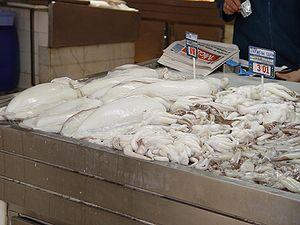
Les calmars, aussi appelés calamars, ou teuthides constituent un groupe morphologique, apparu au début du Jurassique, de céphalopodes décapodes marins regroupant près de 300 espèces. La plupart des espèces n'ont pas de nom vernaculaire spécifique et sont donc désignées en français sous le nom générique de « calmar ». Il en est de même pour le terme encornet, autre nom vernaculaire plus particulièrement utilisé lorsque ces animaux sont considérés en tant que comestibles ou appâts de pêche. L'ordre des Teuthida, qui regroupait tous les calmars, est désormais considéré comme obsolète parce que paraphylétique. Il est maintenant séparé en Myopsida et Oegopsida.